Suzuki Celerio

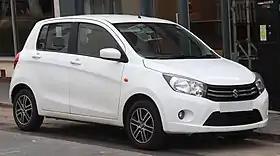
2017 Suzuki Celerio SZ4 (UK)

The Suzuki Celerio is a hatchback city car produced by the Japanese manufacturer Suzuki since 2008. Originally a rebadged Alto/A-Star city car for some markets, the Celerio was made as a global nameplate and a standalone model replacing the A-Star in 2014. Suzuki unveiled the second-generation Celerio at the Auto Expo 2014 in India, after being previewed as the A:Wind concept model at the Thailand International Motor Expo in November 2013. The third-generation model was unveiled in November 2021. In 2023, the third-generation model was also marketed by Toyota in African markets as the Toyota Vitz.